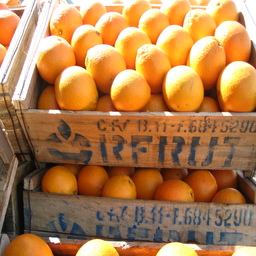
Label: Orange